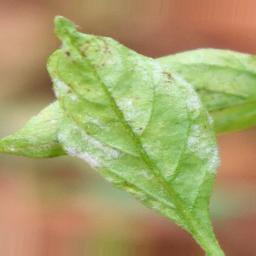
Label: powdery mildew